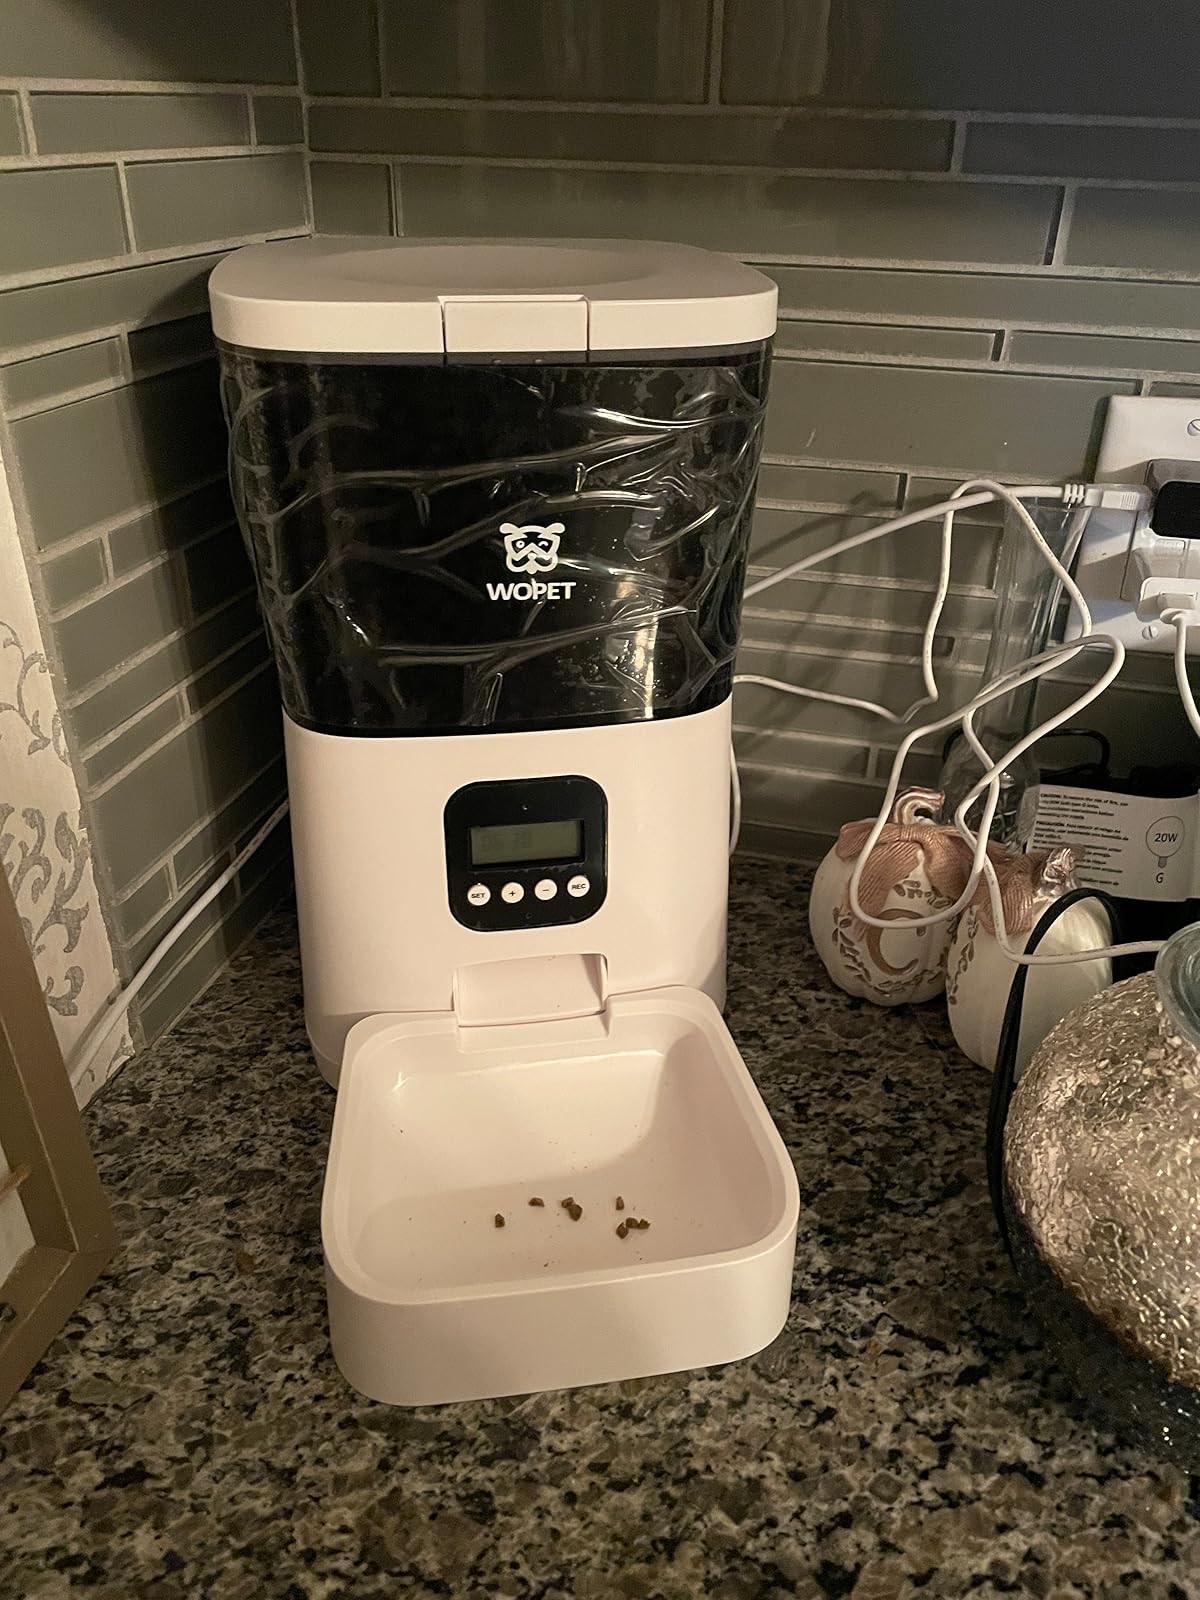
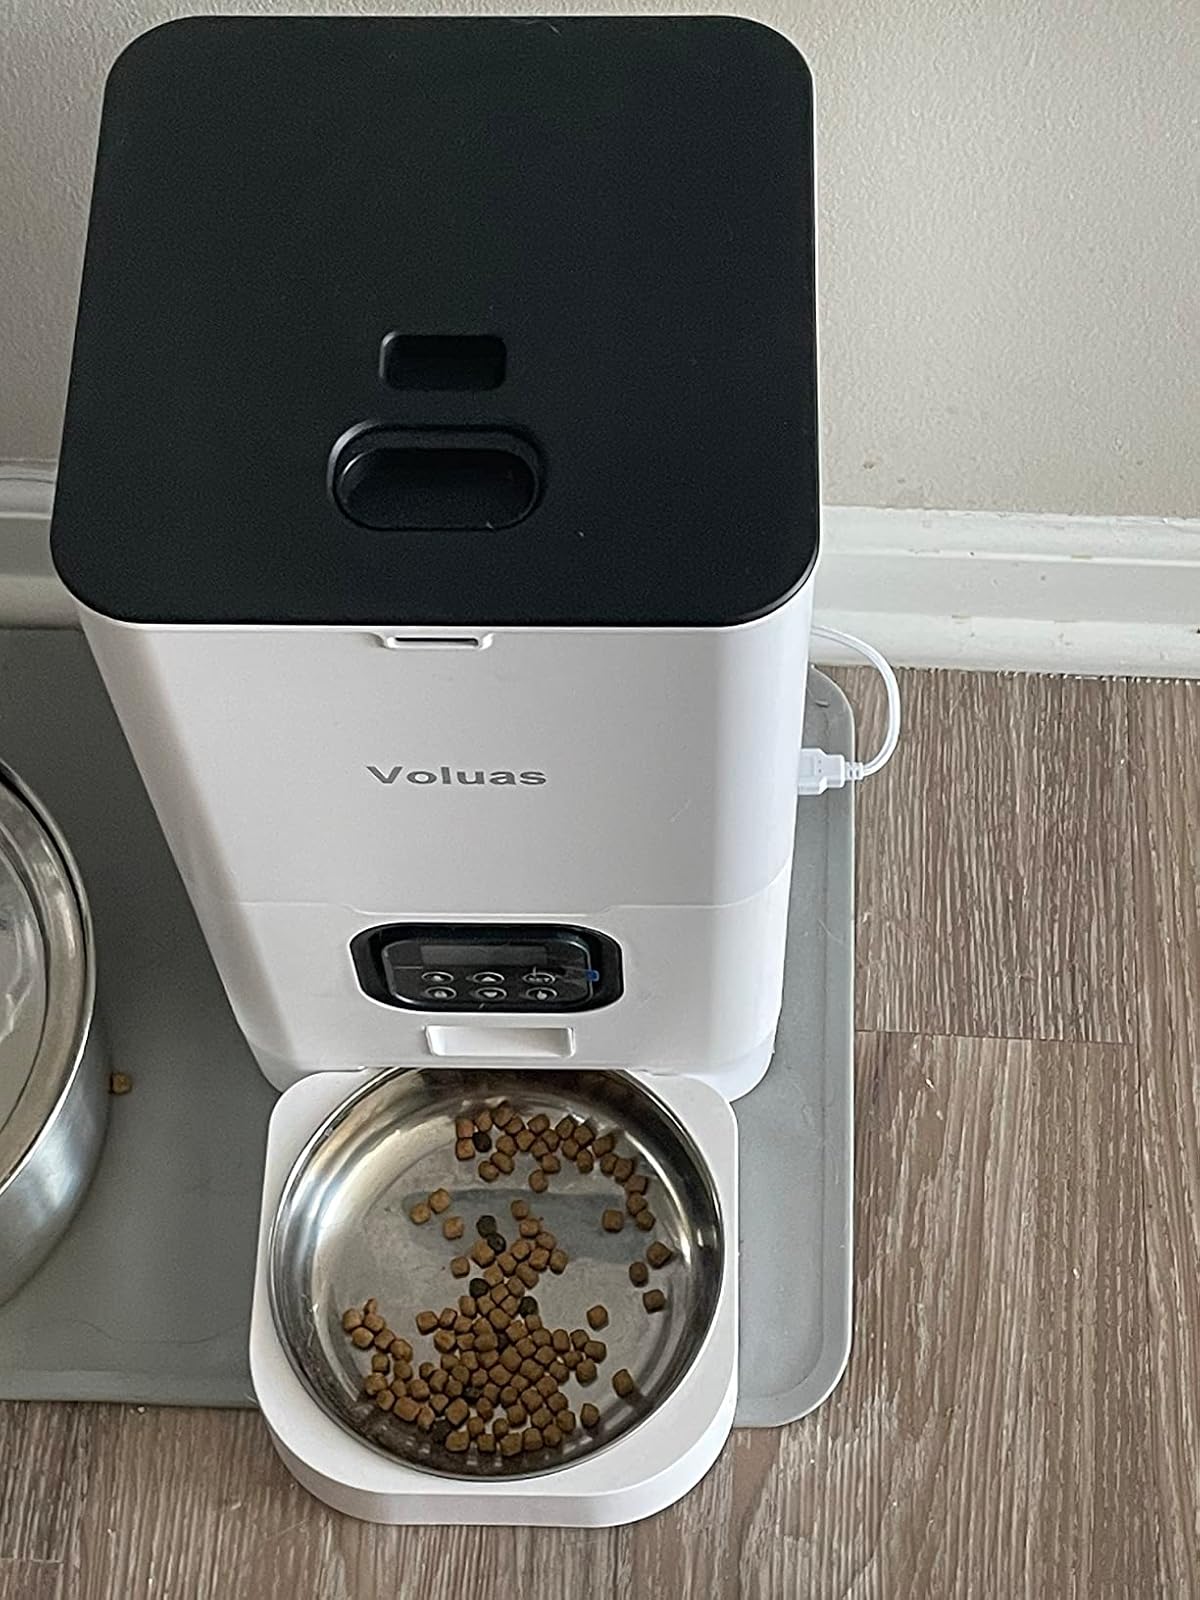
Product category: items_feeder
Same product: no